Sean Arnold

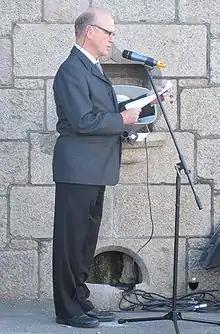
Sean Arnold in June 2010

Arnold was born in January 1941 in Wickwar, Gloucestershire, England.